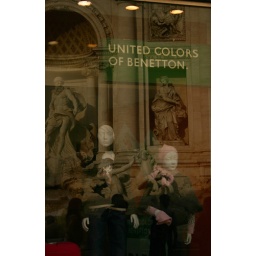
The reflection of the Trevi Fountain in the window of a United Colors of Benetton Shop across the street from it